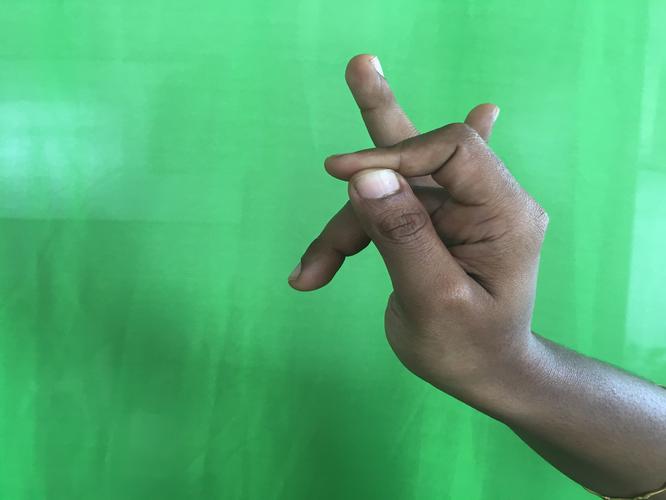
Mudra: Katakamukha_3
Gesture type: single_hand